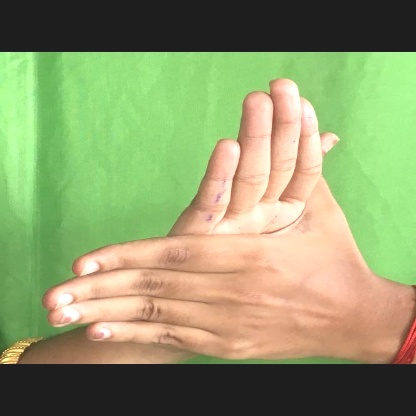
Mudra: Chakra